Shoaling and schooling

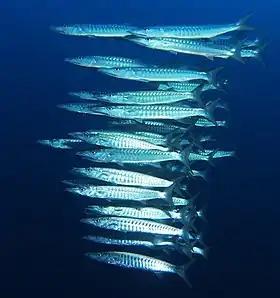
School of blackfin barracuda lined up in attack mode

When threatened, sardines (and other forage fish) instinctively group together and create massive bait balls. Bait balls can be up to in diameter. They are short lived, seldom lasting longer than 20 minutes.